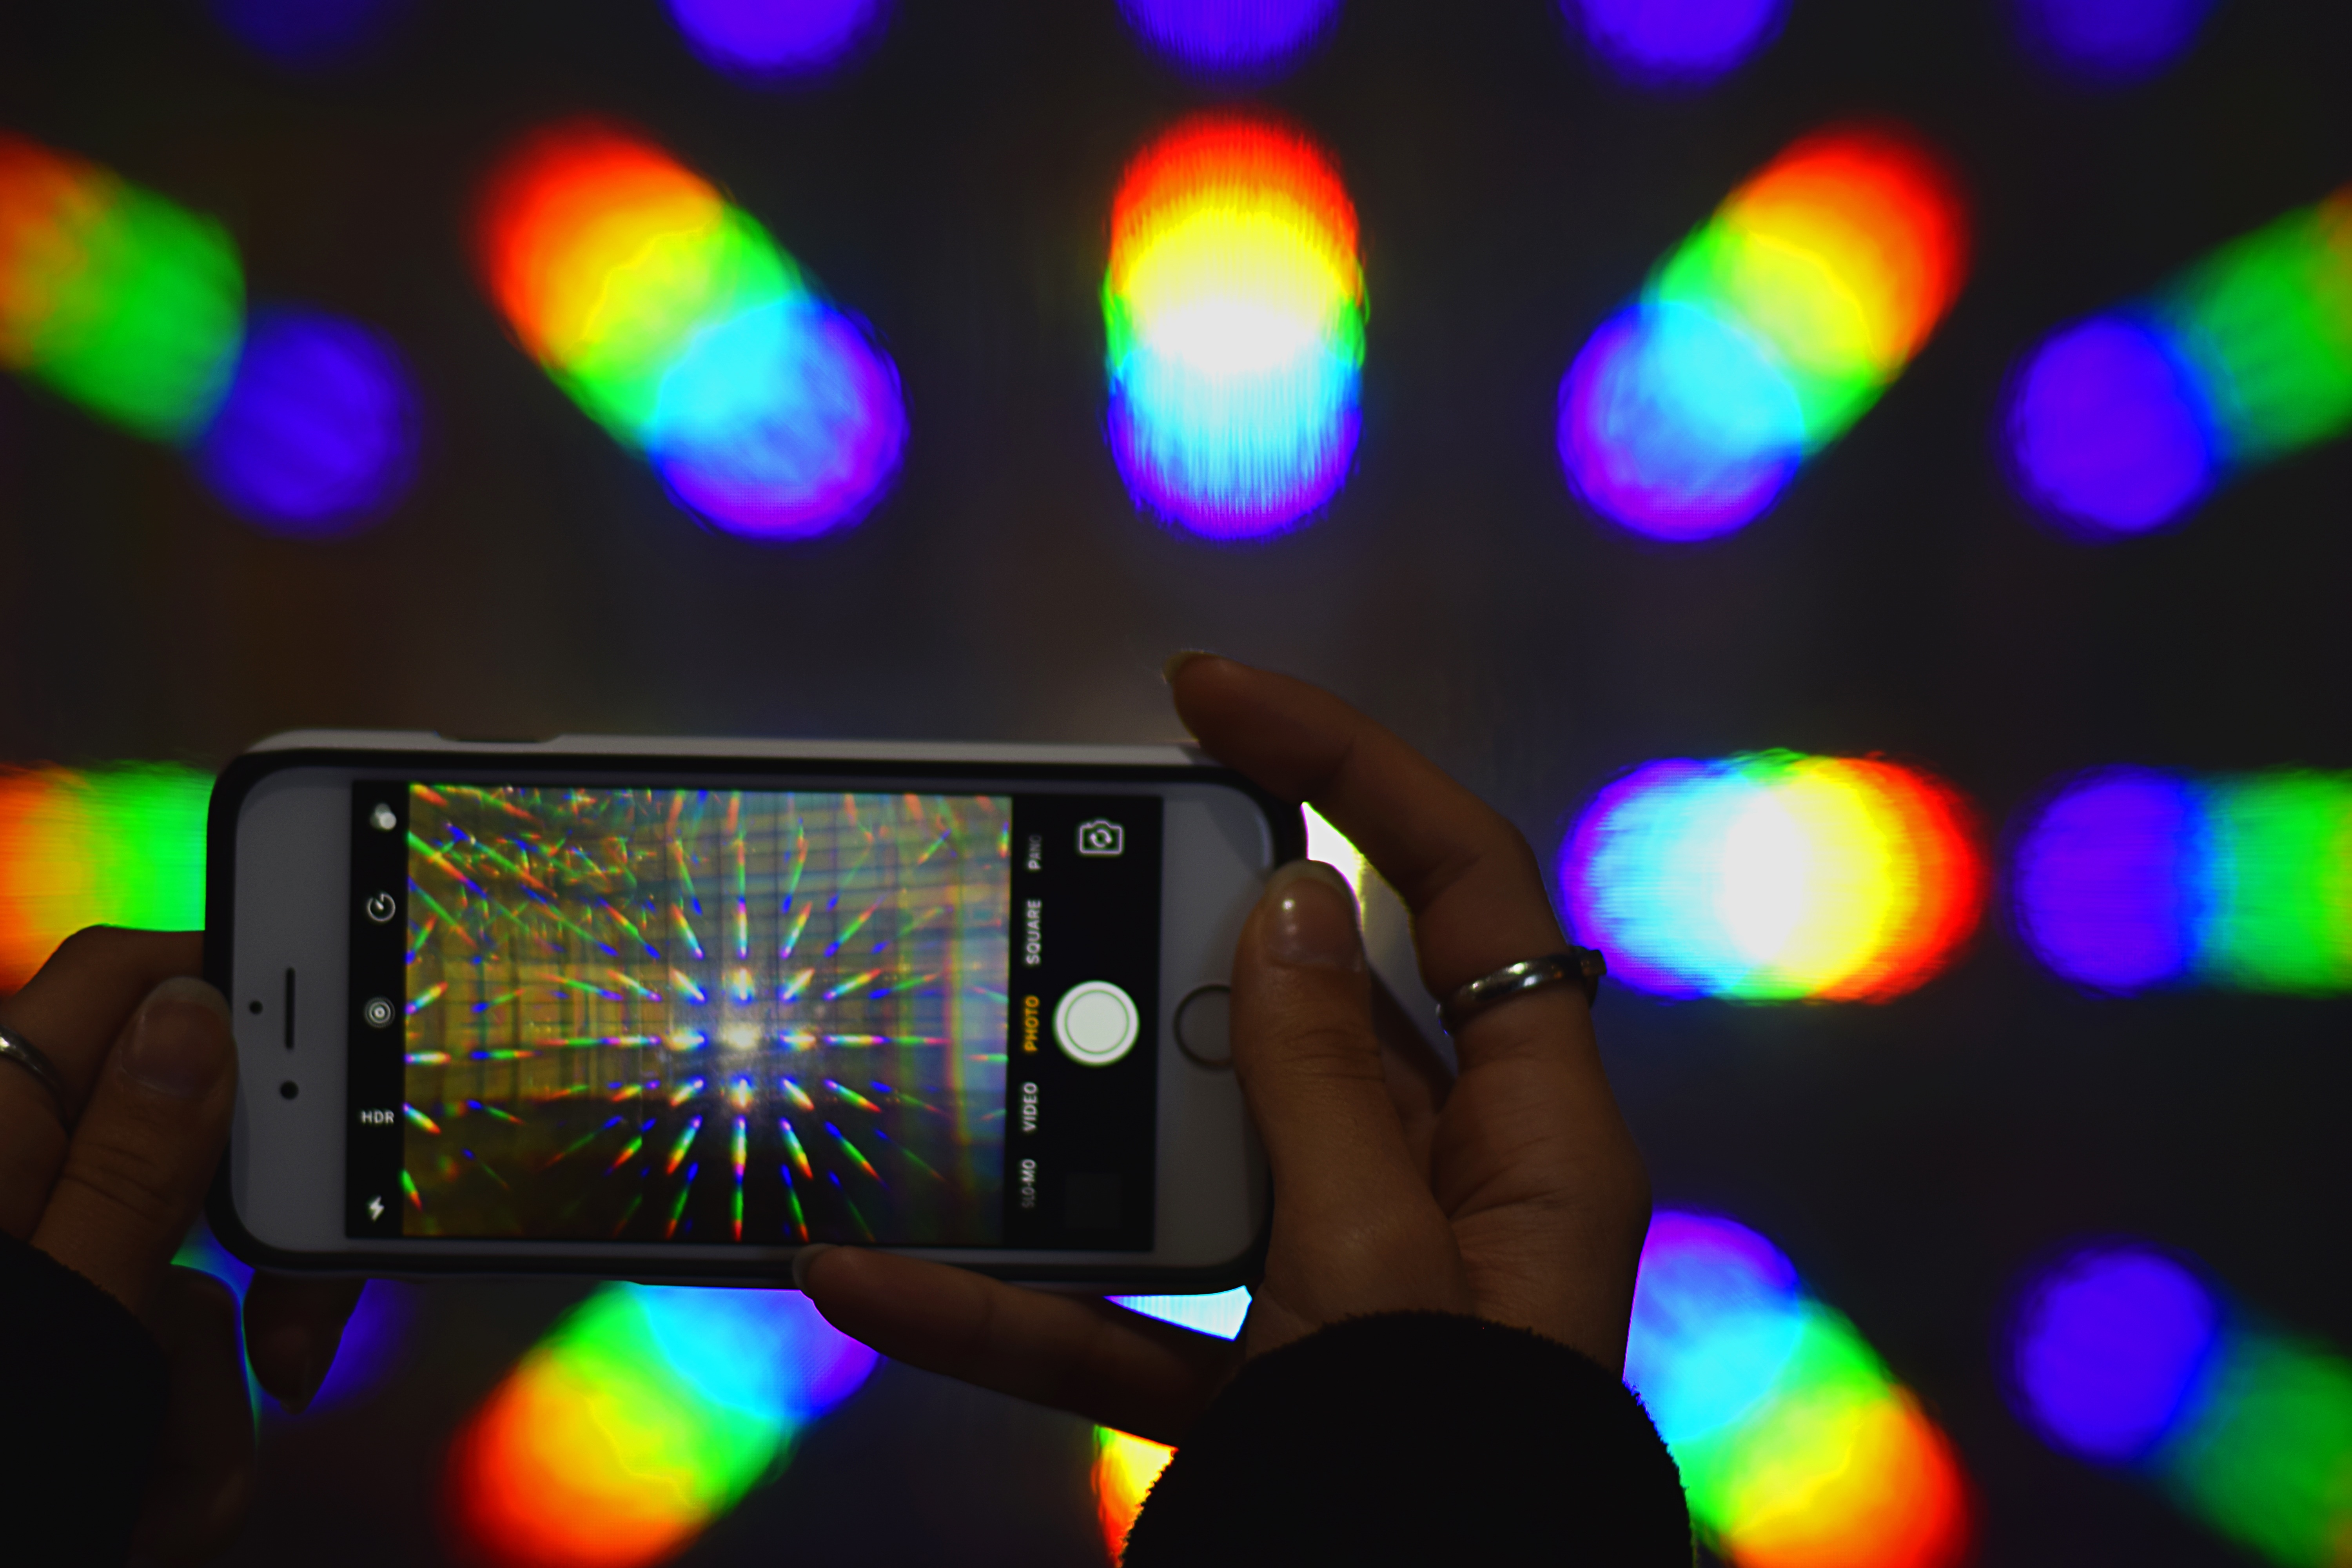
music, light, technology, color, gadget, laser, rave, disco, screenshot, nightclub